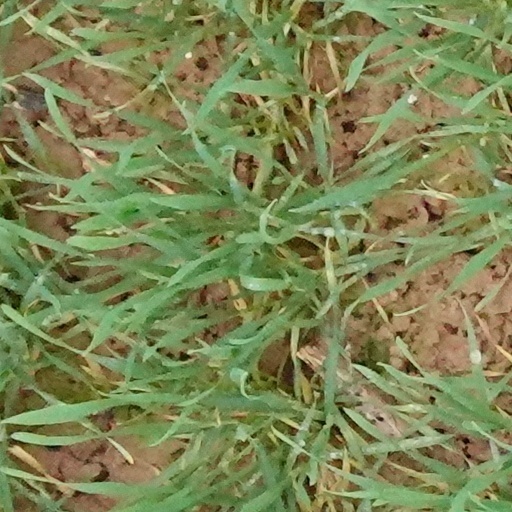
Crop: wheat